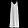
Label: Dress